Anote's Ark

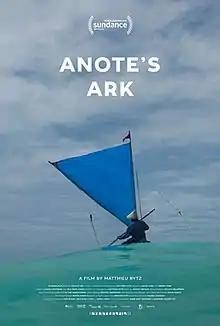

Anote's Ark is a 2018 Canadian documentary film directed by Matthieu Rytz. Profiling the impact of climate change on the island nation of Kiribati, which will be one of the first nations on earth to entirely disappear underwater in the event of a sustained sea level rise, the film tells the stories of the nation's former president Anote Tong, who intensely lobbied the international community to take action on the threat, and of Sermary Tiare, an I-Kiribati woman who decides to protect her family by emigrating to New Zealand.